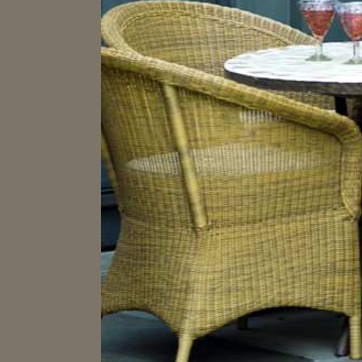
Material: other